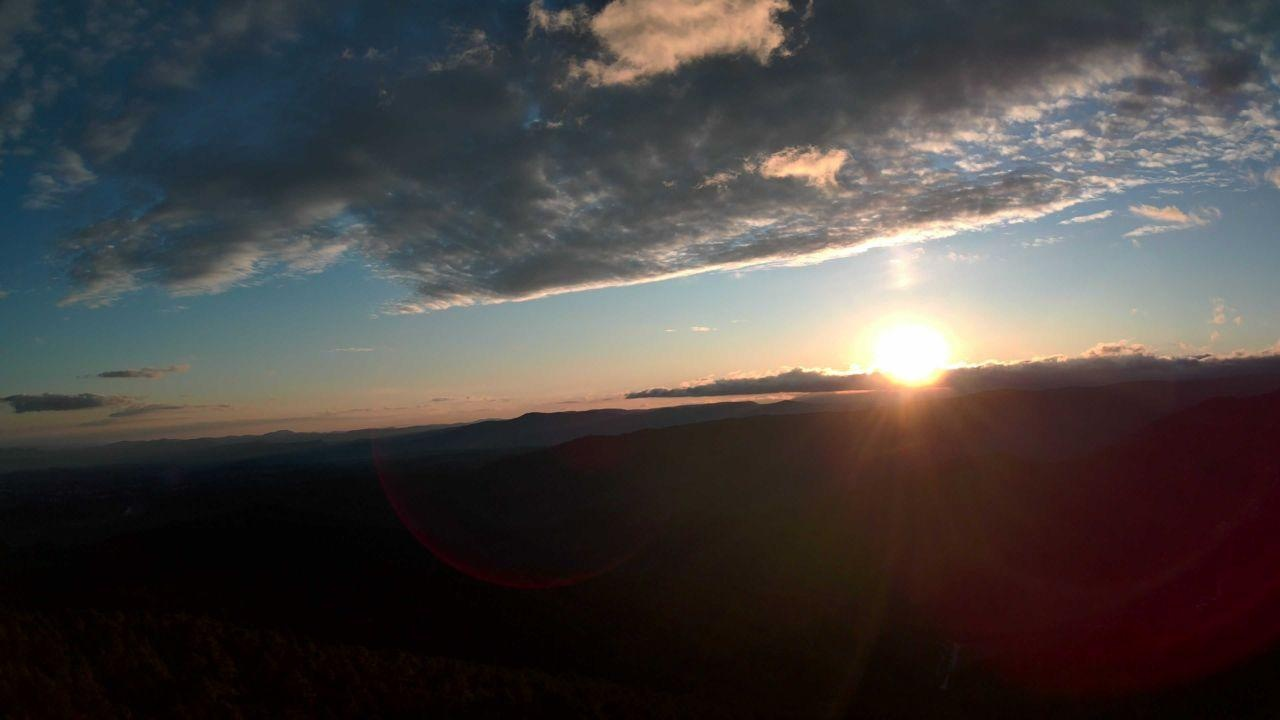
Fire: no
Smoke: yes